Gervais de La Rue

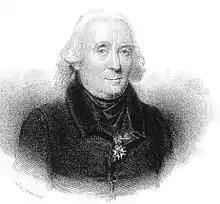
A portrait of Gervais de La Rue

Gervais de La Rue (7 September 175124 September 1835), French historical investigator, once regarded as one of the chief authorities on Norman and Anglo-Norman literature.